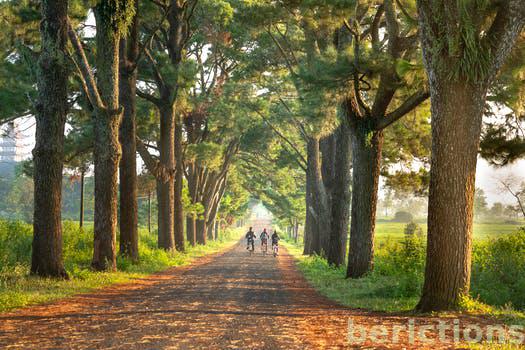
Label: Watermark